Optics Valley

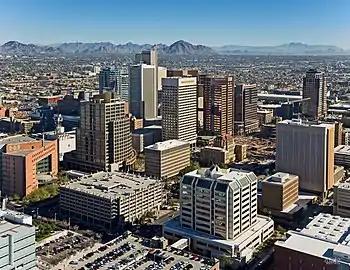
Phoenix, Arizona skyline. Phoenix is a technology and advanced manufacturing hub where optics and photonics technologies are developed and applied broadly in aerospace, automotive, defense, biomedicine, and semiconductor industries.

The term "Optics Valley" was first coined by a BusinessWeek article in 1992, which identified the small but bustling region encompassing Tucson as home to many optics and nanotechnology companies. These companies were responsible for bringing in hundreds of millions in revenue and creating thousands of high-income jobs.